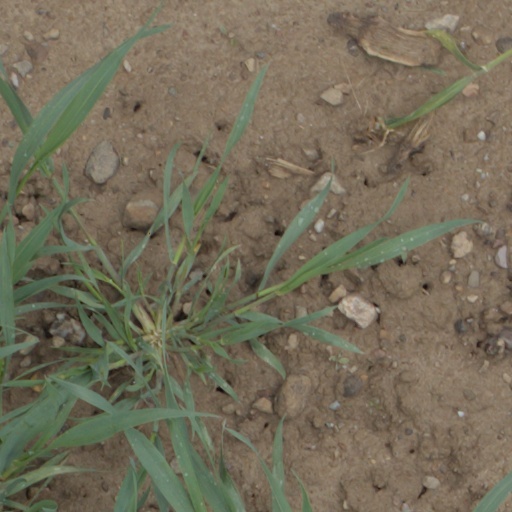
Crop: wheat